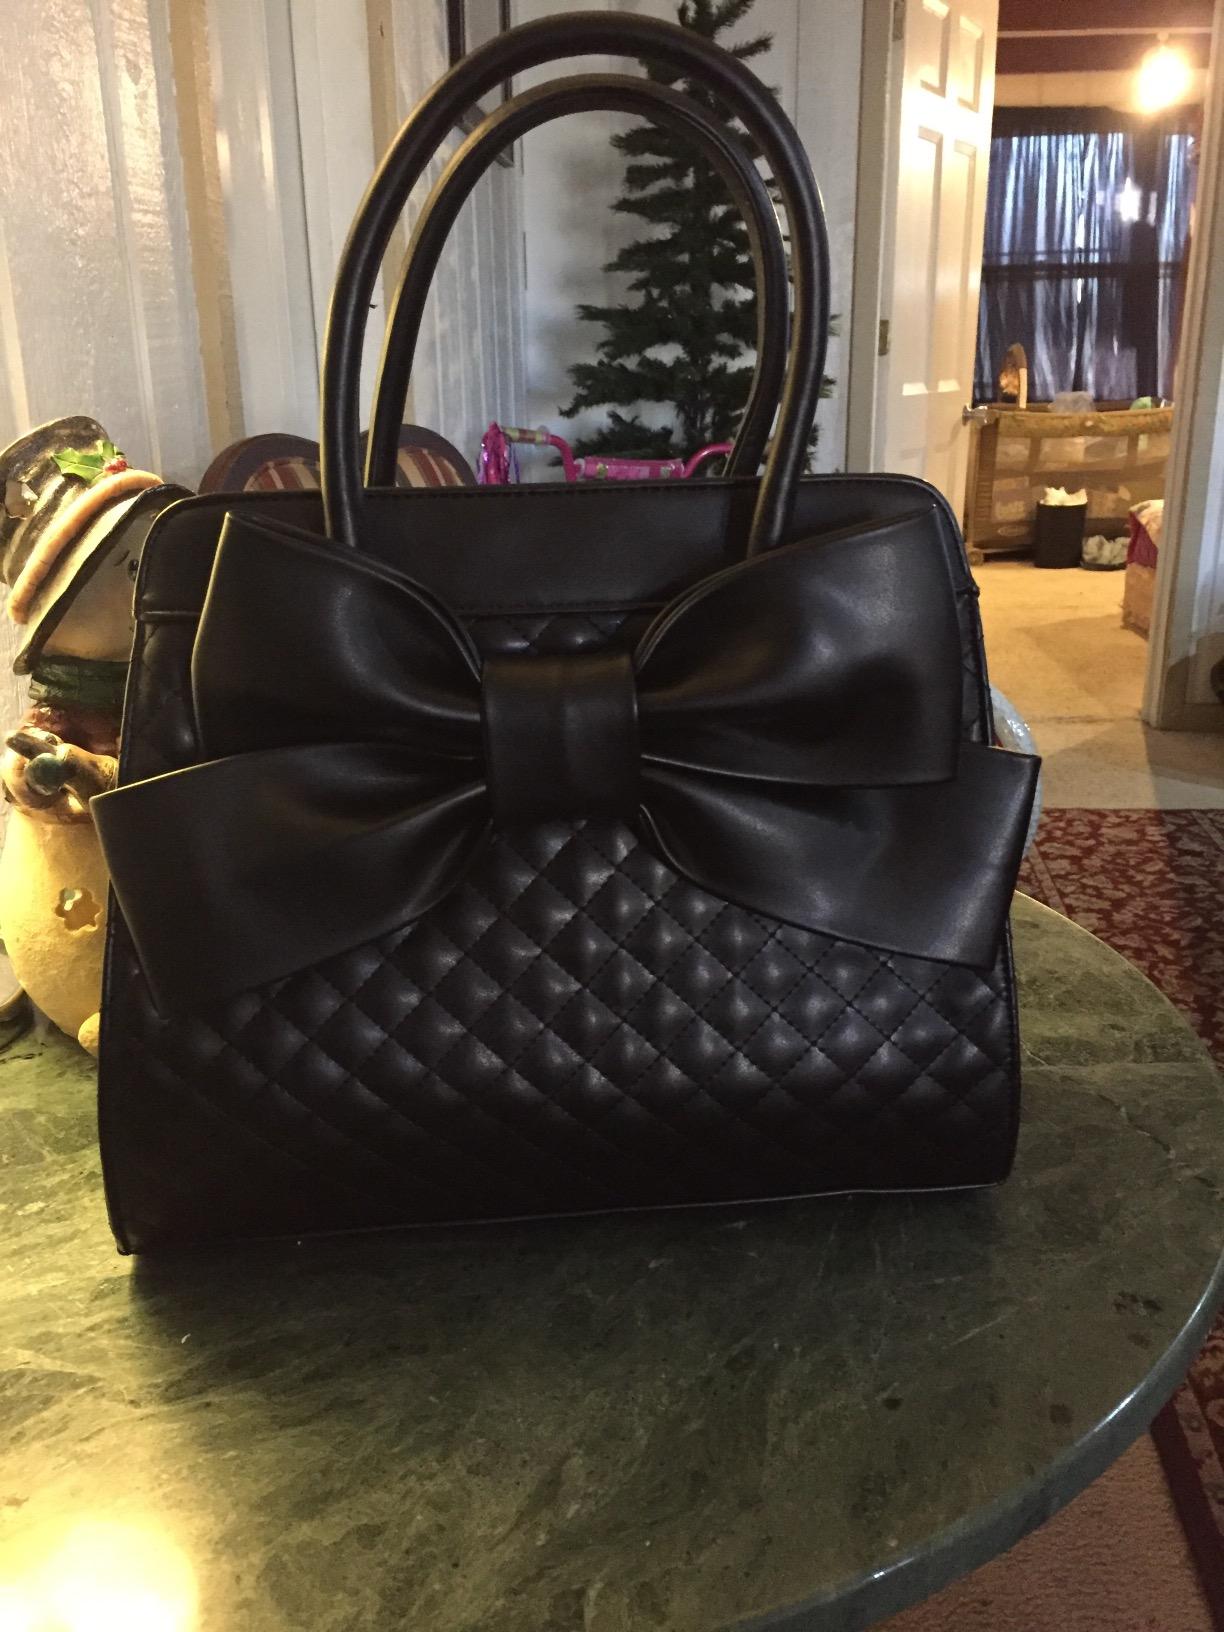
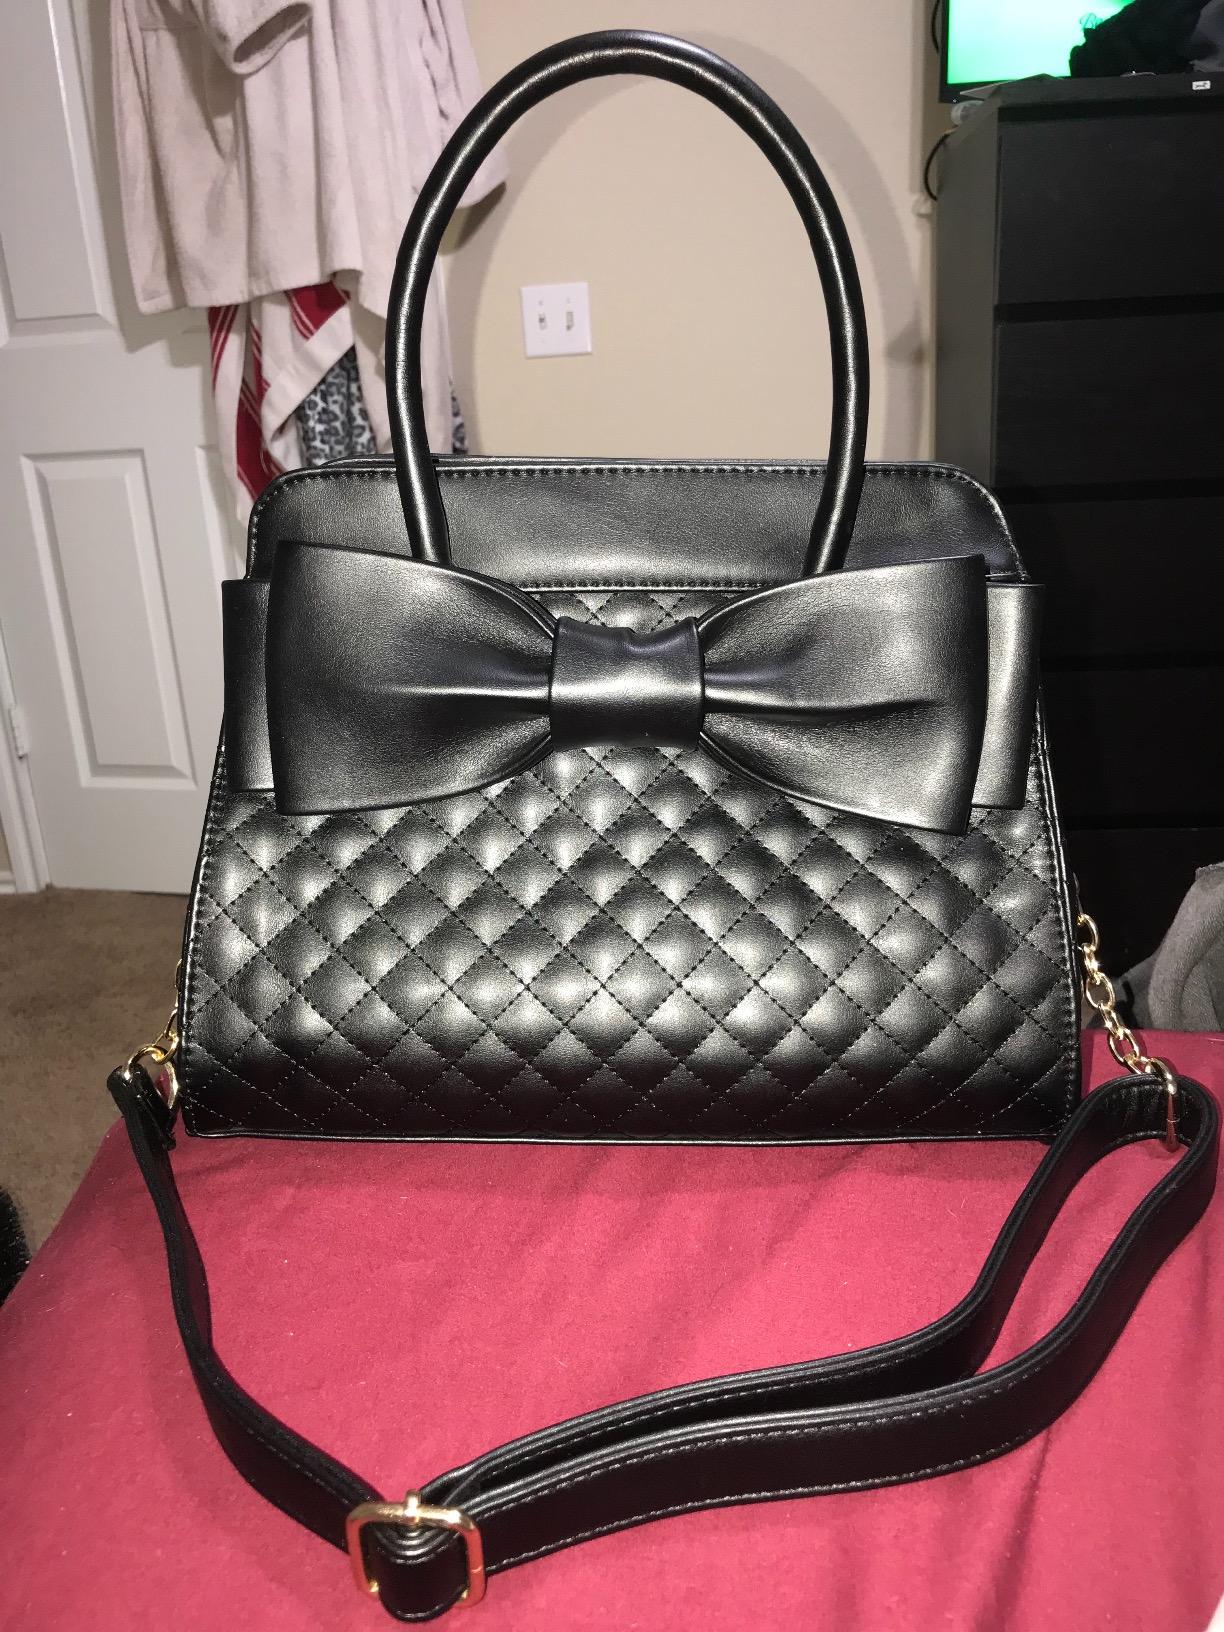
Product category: accessories_handbag
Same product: yes